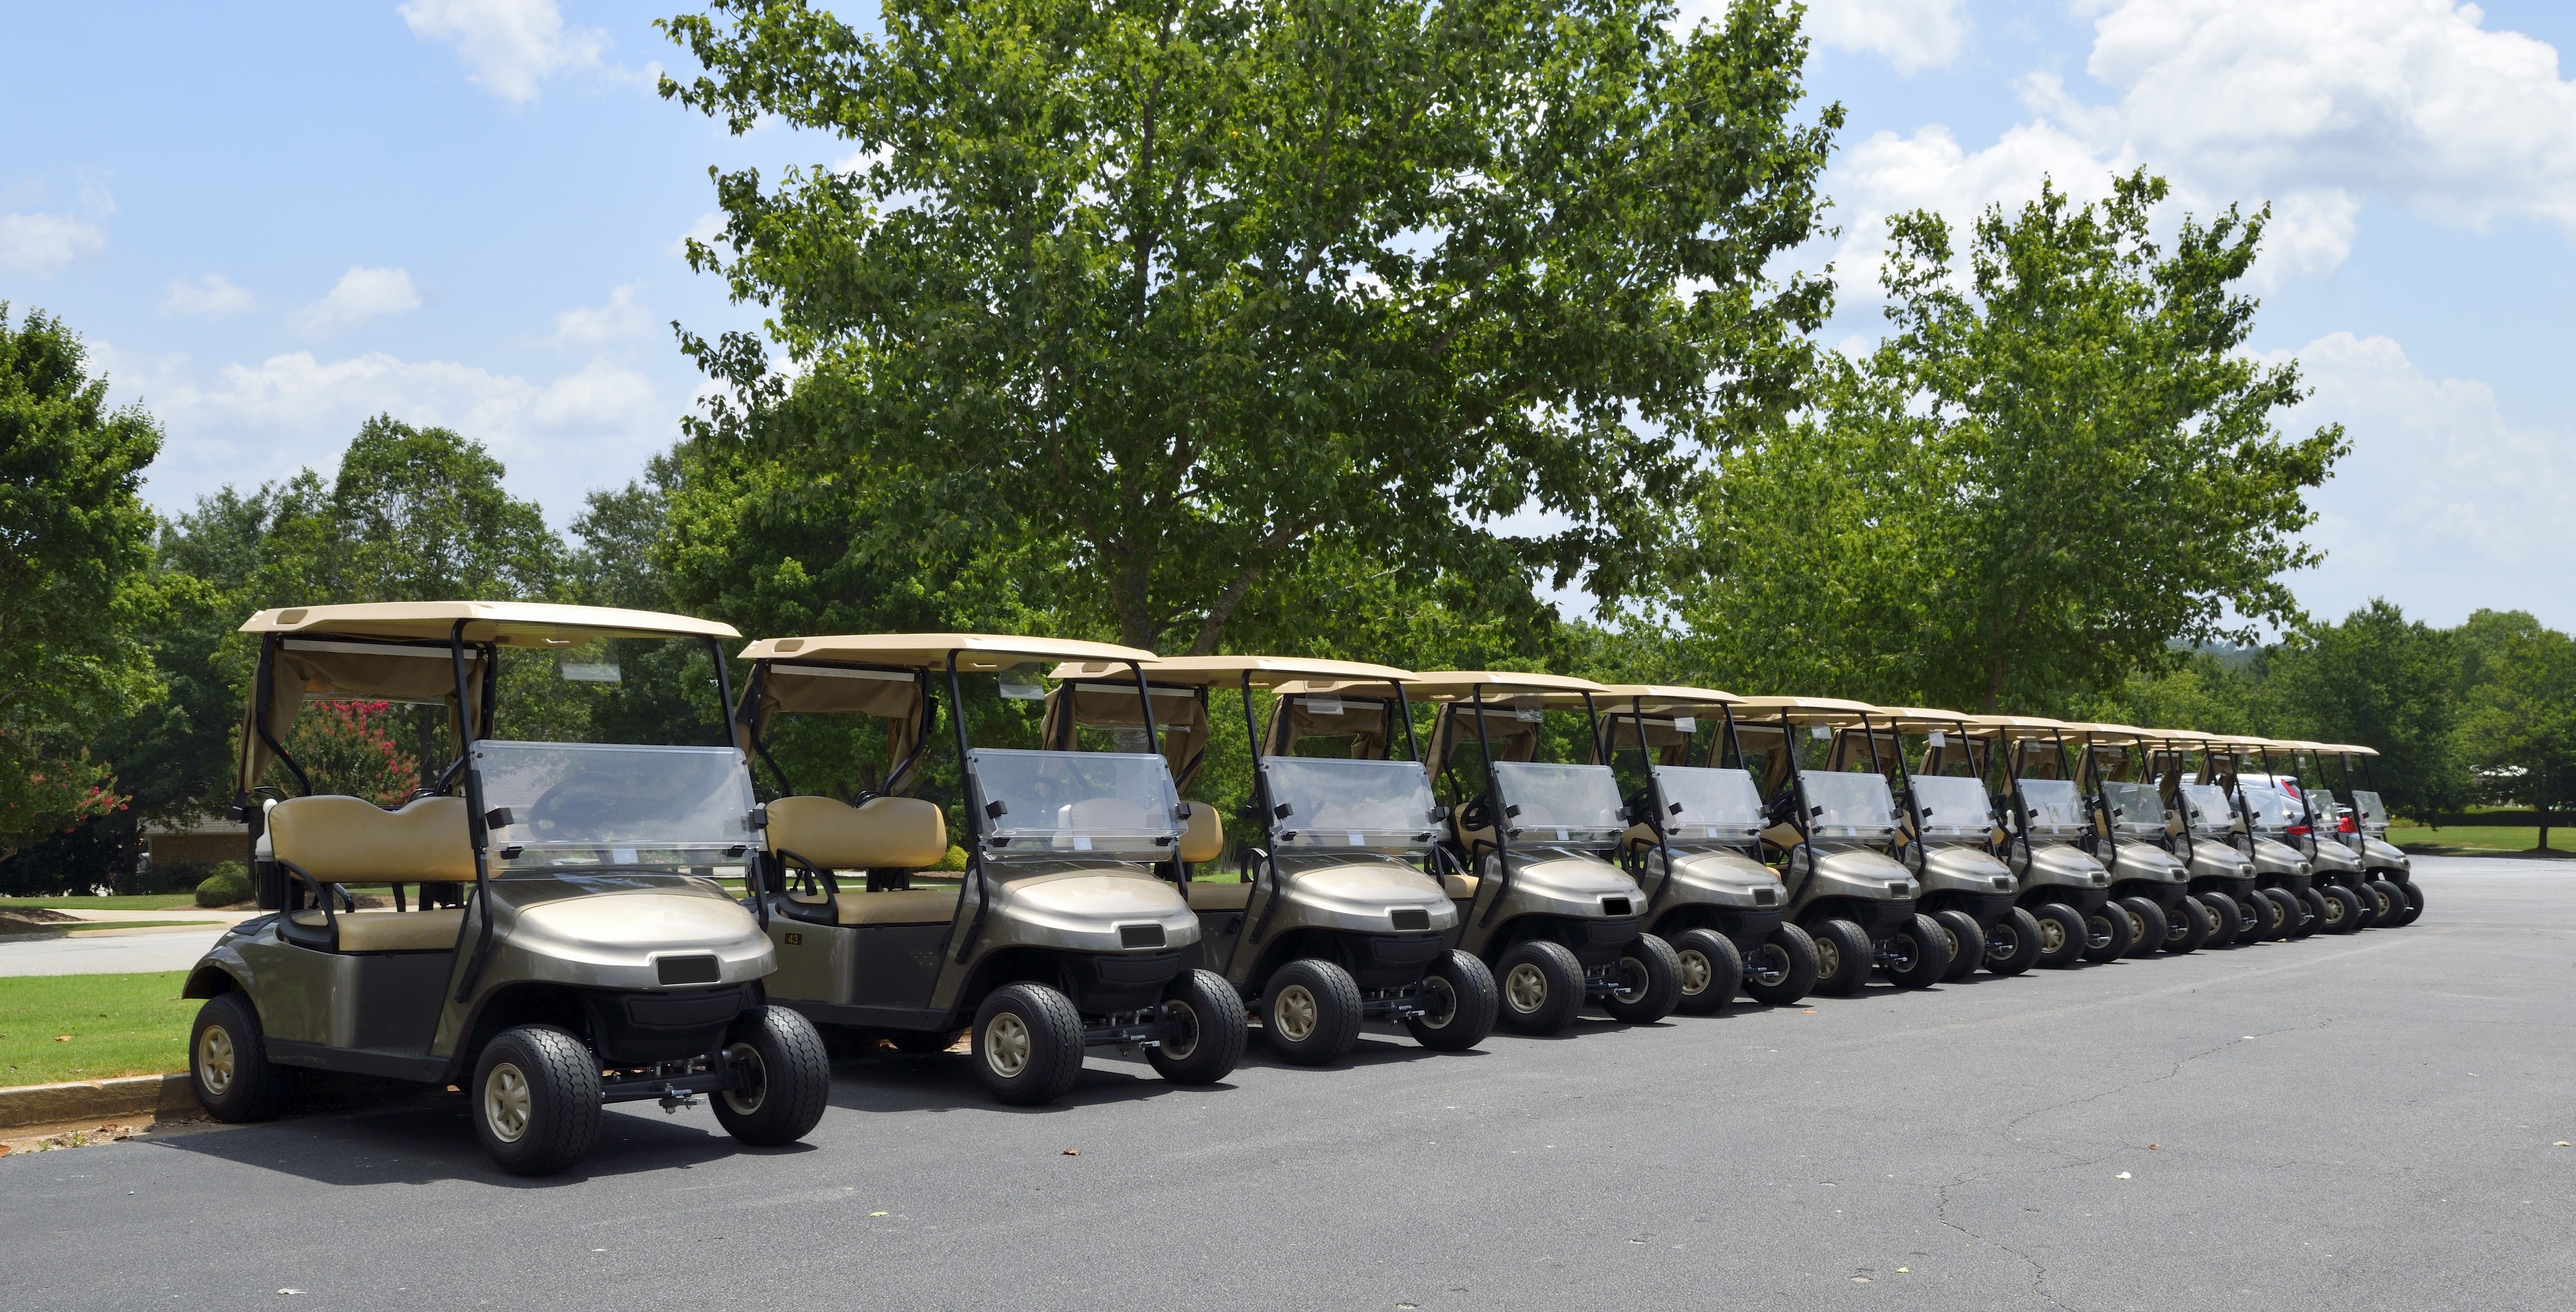
grass, outdoor, people, sport, field, game, play, hole, asphalt, recreation, transportation, transport, green, vehicle, drive, flag, bag, club, exercise, lifestyle, leisure, golf, golfing, competition, buggy, course, tee, fairway, tournament, hobby, par, caddy, golfer, golf cart, land vehicle